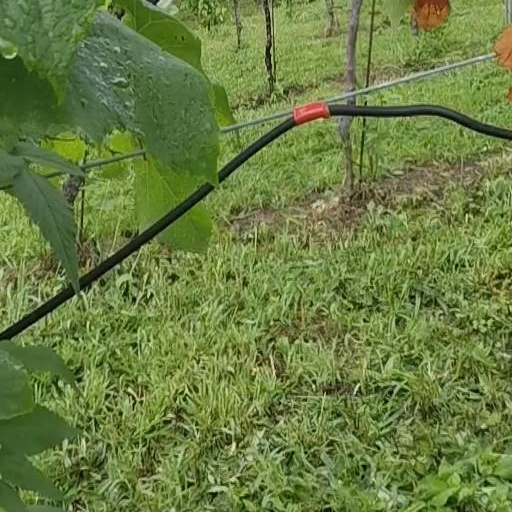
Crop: grape